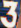
Number: 3